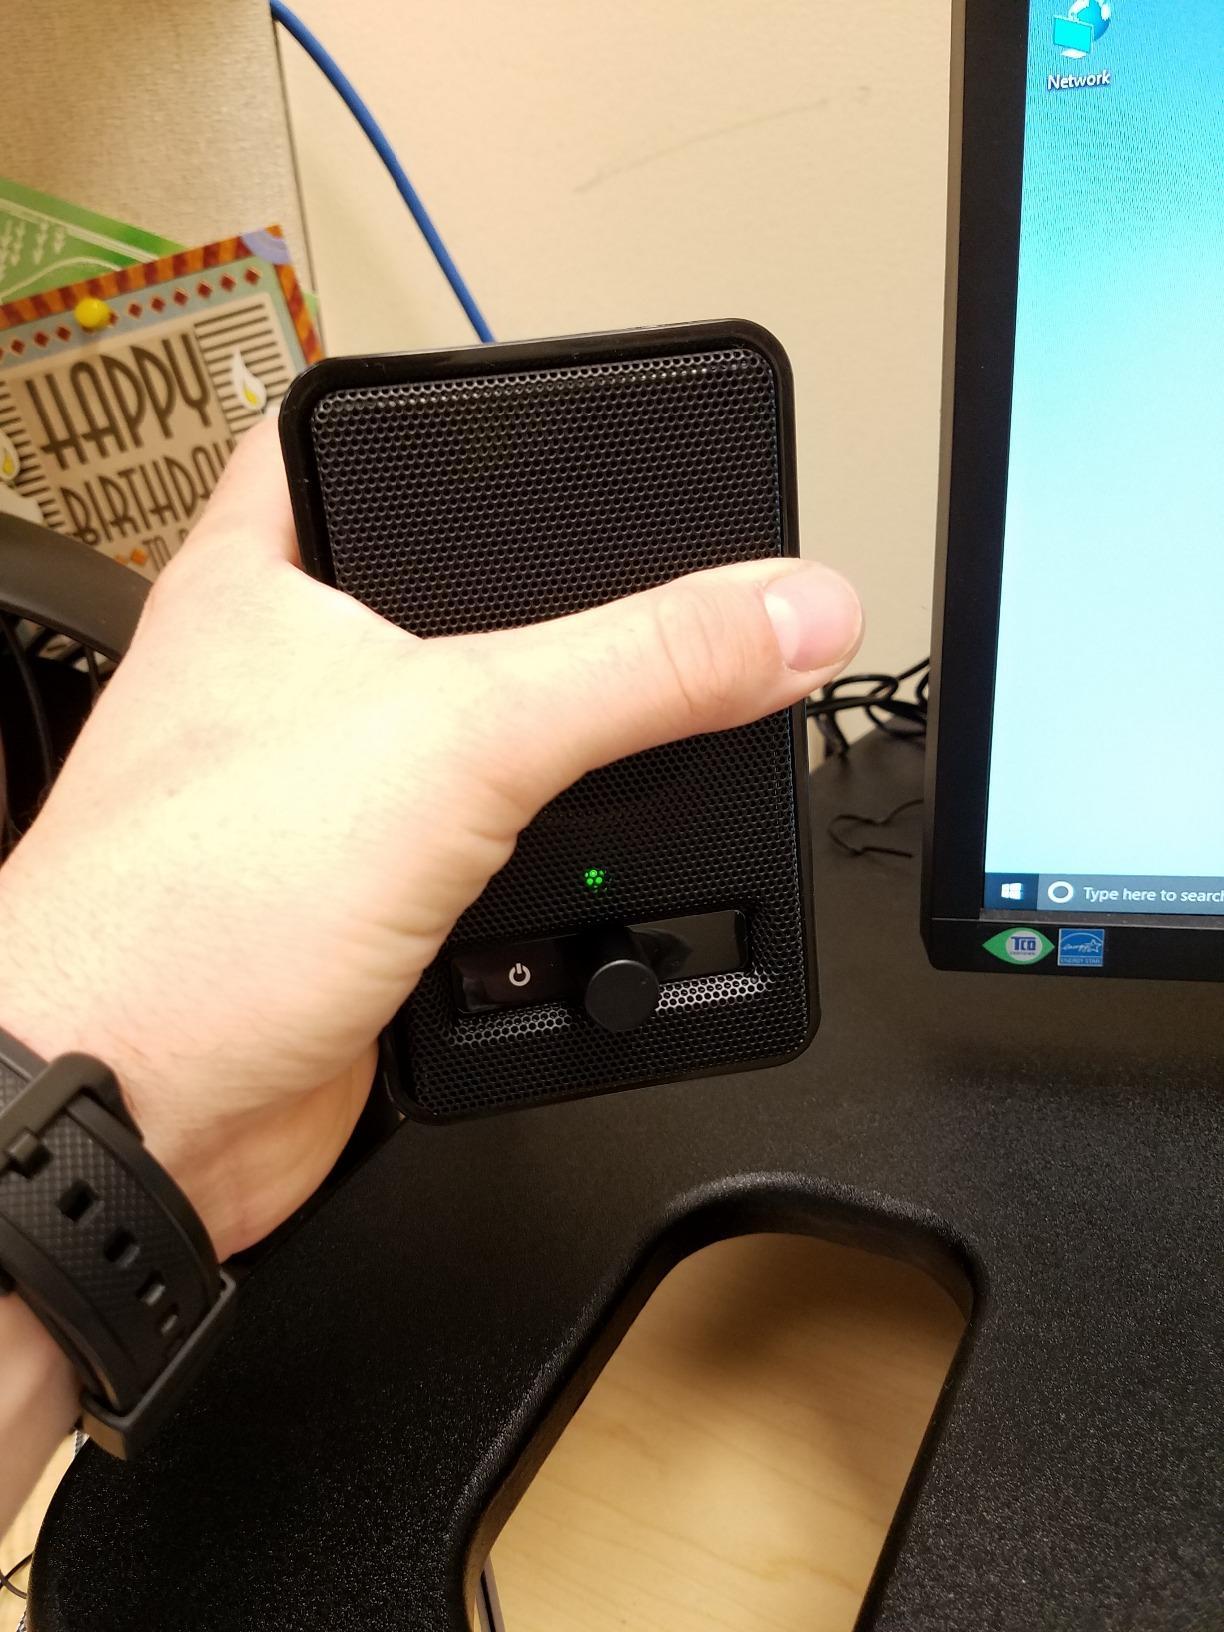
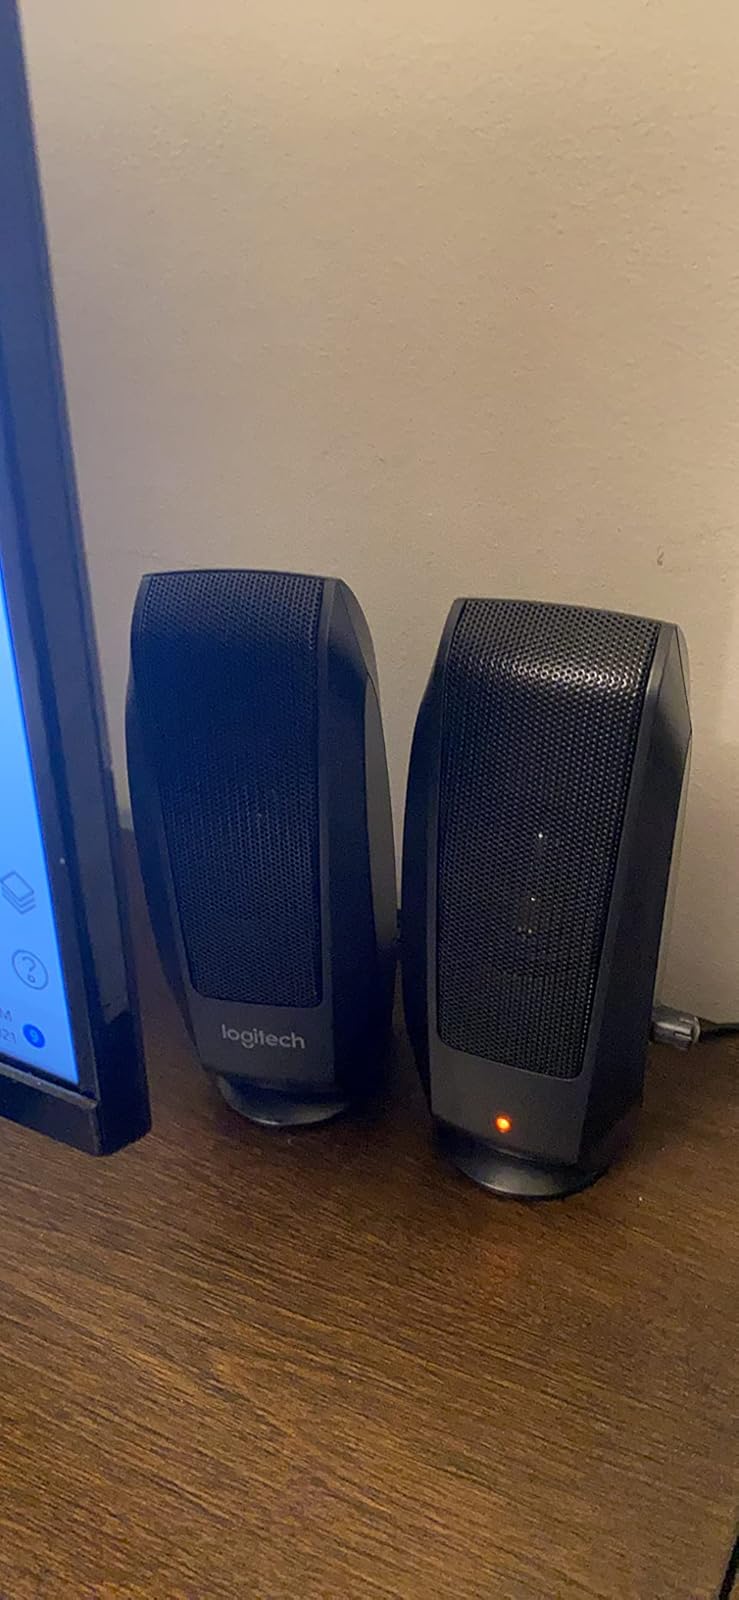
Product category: speaker
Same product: no